Operation Goodwood

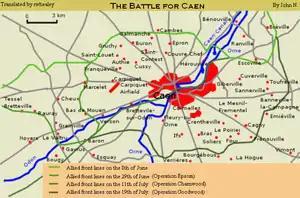

As the 2nd Fife and Forfar Yeomanry advanced past Cagny, they were engaged by anti-tank guns in Cagny to the east. Within a few minutes at least twelve tanks were disabled. The Yeomanry pressed their advance south and were engaged by the main German gun line on the ridge, while the 3rd Royal Tank Regiment, having shifted westward and exchanged fire with the German garrison in Grentheville, moved around the village and advanced along the southern outskirts of Caen, towards Bras and Hubert-Folie. What had been conceived as an attack towards the Bourguébus Ridge by three armoured divisions, had become an unsupported advance by two tank regiments, out of sight of one other, against massed German fire. By 11:15, the British had reached the ridge and the villages of Bras and Bourguébus. Some losses were inflicted on the German tanks but attempts to advance further were met by determined opposition, including fire from the rear from pockets of resistance that had been bypassed.